Vladimir Medem

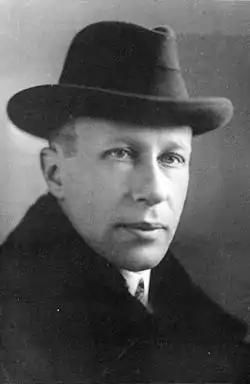
Picture of Medem from the Medem Library in Paris

Vladimir Davidovich Medem, né "Grinberg" (30 July 1879 – 9 January 1923), was a Russian Jewish politician and ideologue of the Jewish Labour Bund. The Medem Library in Paris, the largest European Yiddish institution, bears his name.